Downtown Indiana Historic District

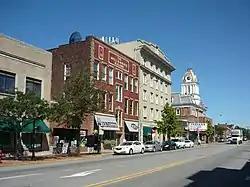
Philadelphia Street, August 2010

Downtown Indiana Historic District is a national historic district located at Indiana in Indiana County, Pennsylvania. The district includes 86 contributing buildings and 1 contributing site in the central business district and surrounding residential areas of Indiana. The district includes notable examples of buildings in the Italianate, Second Empire, and Queen Anne styles. Notable buildings include the Federal-style William Houston House (c. 1805), Clawson Hotel (c. 1850–1874), Thomas Sutton House, Calvary Presbyterian Church, Zion Lutheran Church, First United Presbyterian Church, and First Methodist Episcopal Church. The contributing site is Memorial Park, established as a burial ground in the early 19th century. Located in the district and listed separately are the Silas M. Clark House, James Mitchell House, Old Indiana County Courthouse, Indiana Borough 1912 Municipal Building, Indiana Armory, and Old Indiana County Jail and Sheriff's Office.